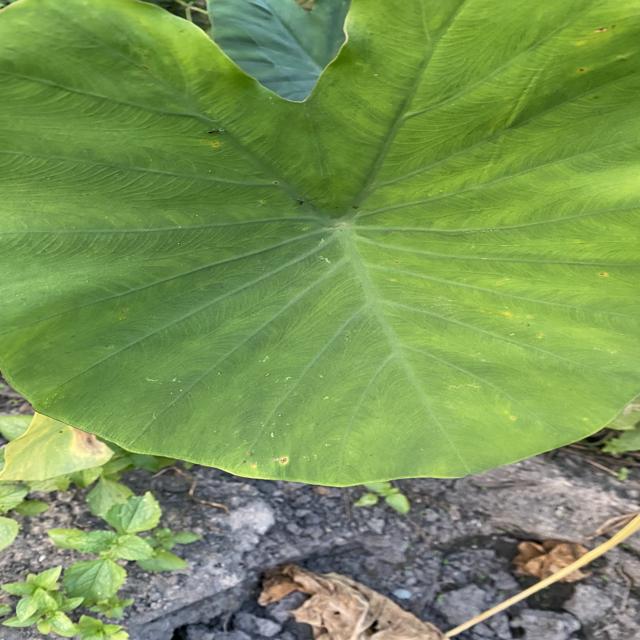
Label: Healthy